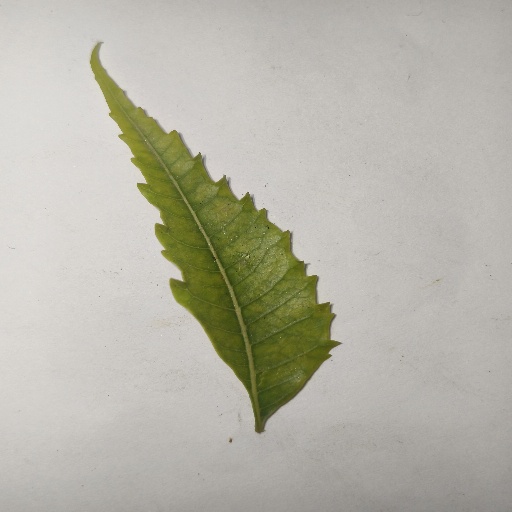
Species: Neem
Leaf condition: Yellow Leaf